Parthian art

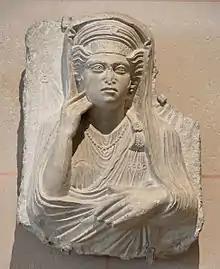
Grave relief of a woman in Palmyra

Around the year 244 AD, the synagogue of Dura Europos, which was mostly painted with scenes from the Old Testament was completed. Individual scenes can be found in small panels reproduced, in turn, lining up the entire wall. The figures are a bit stockier than at other temples to Parthian gods, but show essentially the same style characteristics. They are represented usually frontally and often seem to float in space.